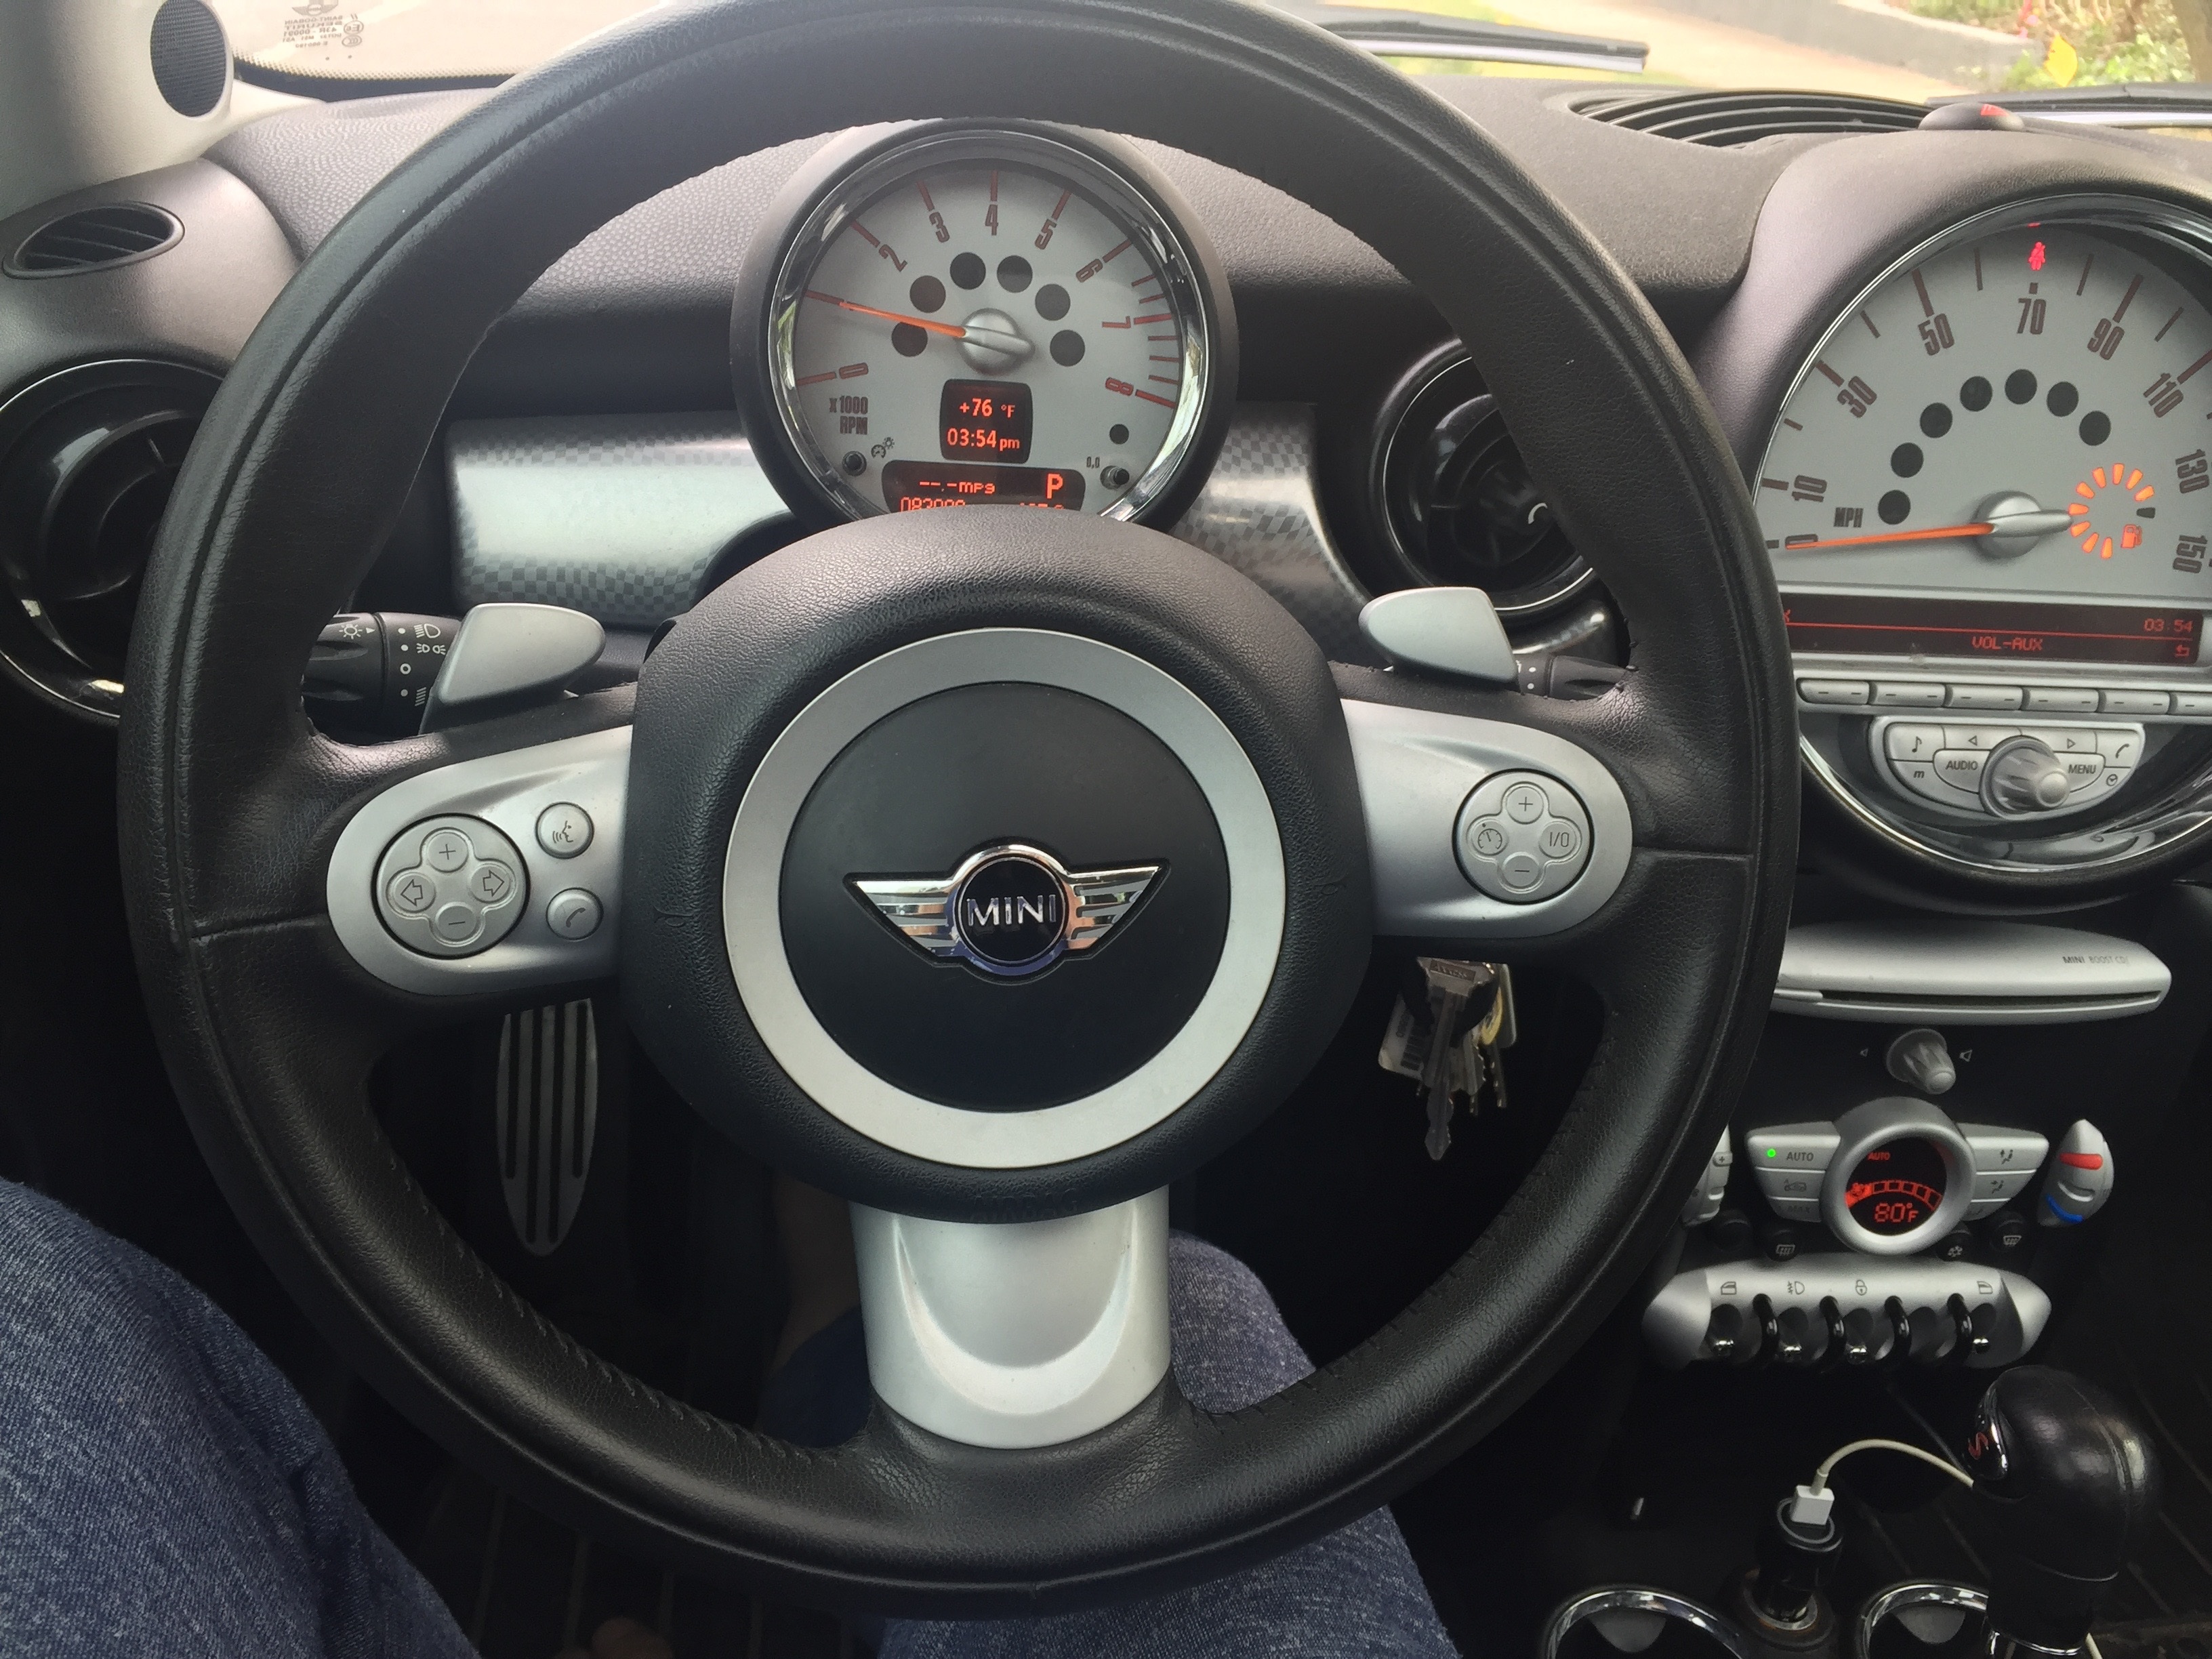
car, wheel, automobile, jeep, vehicle, blue, steering wheel, dashboard, mini cooper, cooper, 2008, steering, rim, mini, turbo, city car, land vehicle, automobile make, automotive exterior, luxury vehicle, steering part, compact sport utility vehicle, mini cooper s